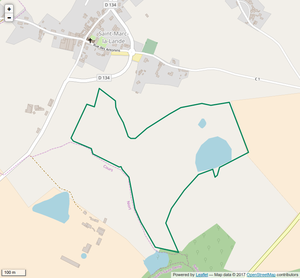
Périmètre de la RNR du bocage des Antonins.
La réserve naturelle régionale du bocage des Antonins est une réserve naturelle régionale située en Nouvelle-Aquitaine. Classée en 2015, elle occupe une surface de 22,59 hectares et protège une zone bocagère typique de la Gâtine armoricaine.